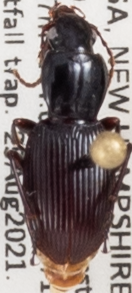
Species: Pterostichus tristis
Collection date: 2021-08-25
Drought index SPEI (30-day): -0.386
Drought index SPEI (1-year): -0.944
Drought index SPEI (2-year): -0.54